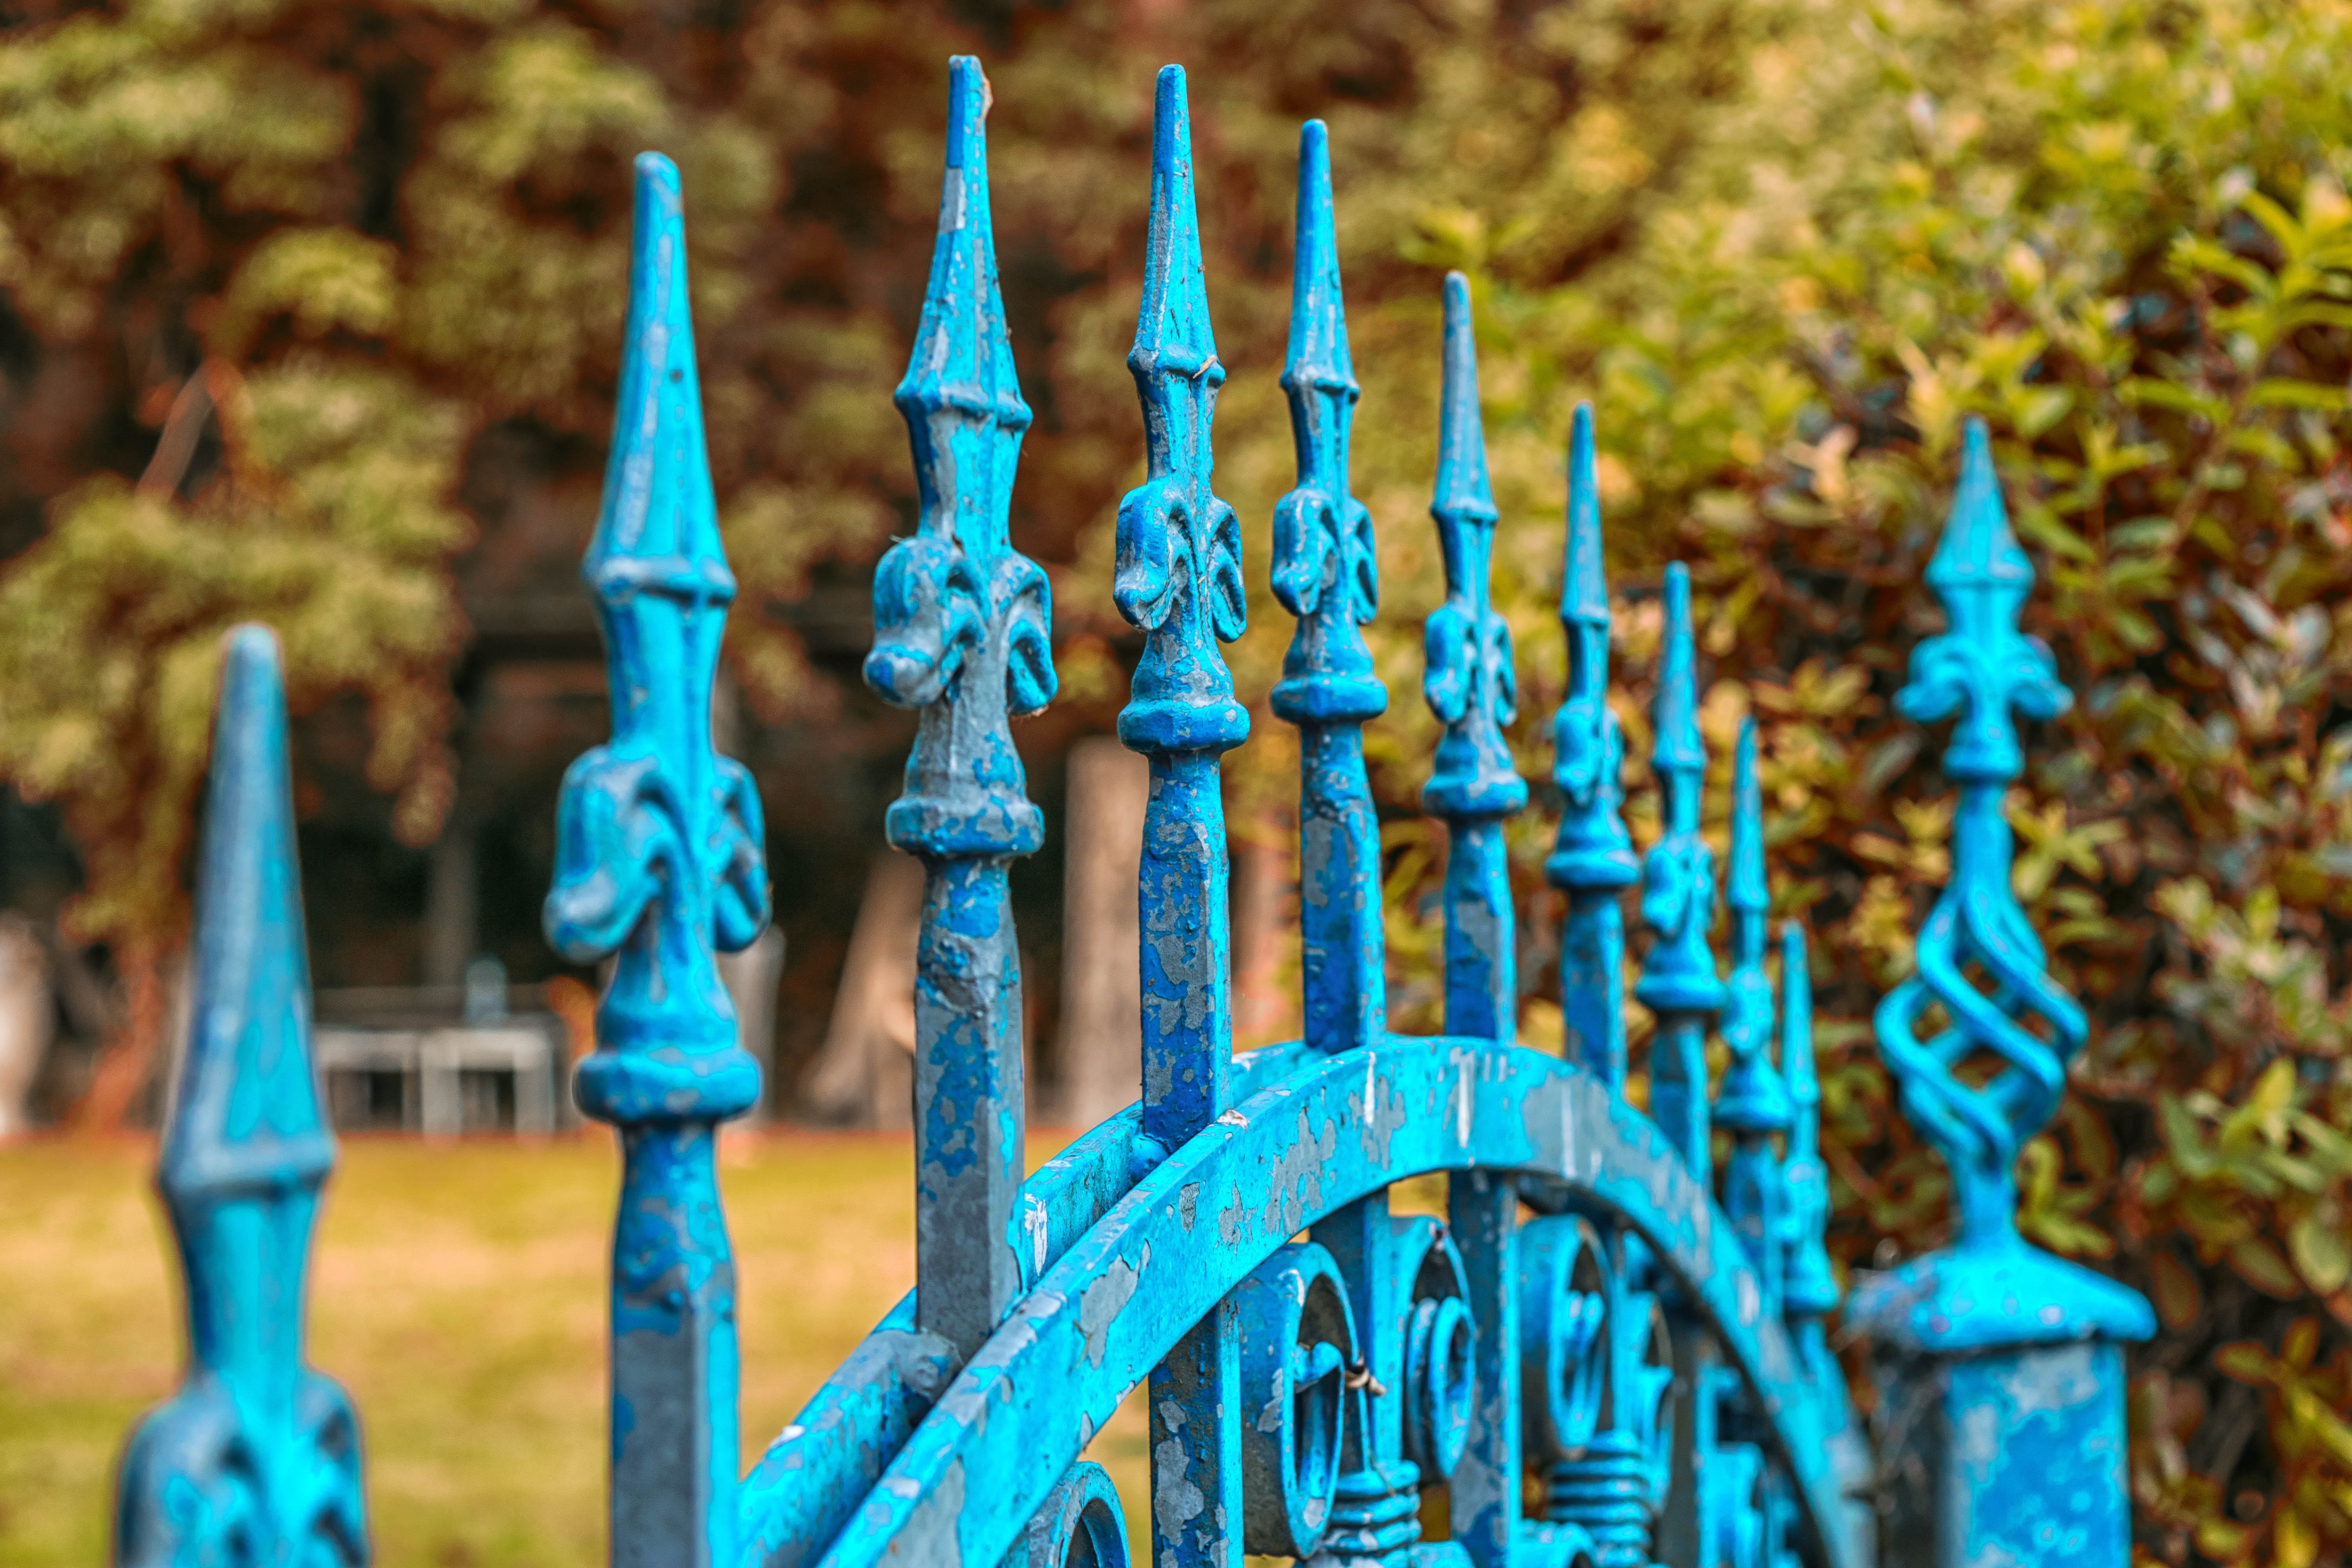
fence, flower, statue, amusement park, color, park, blue, garden, season, goal, ornament, great, temple, decorative, input, iron gate